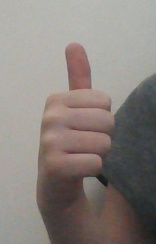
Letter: aleff